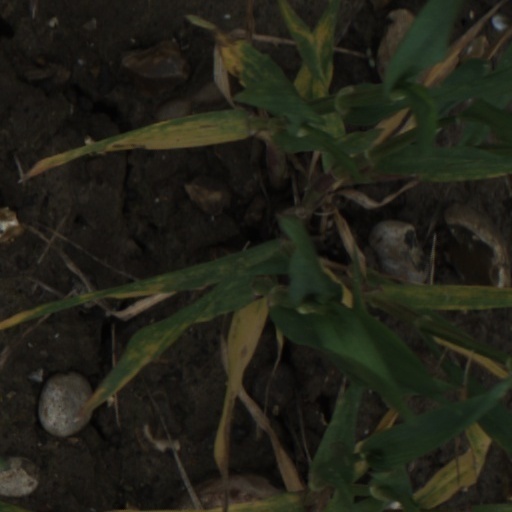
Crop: wheat